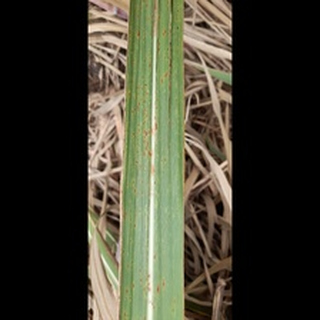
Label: sugarcane_rust